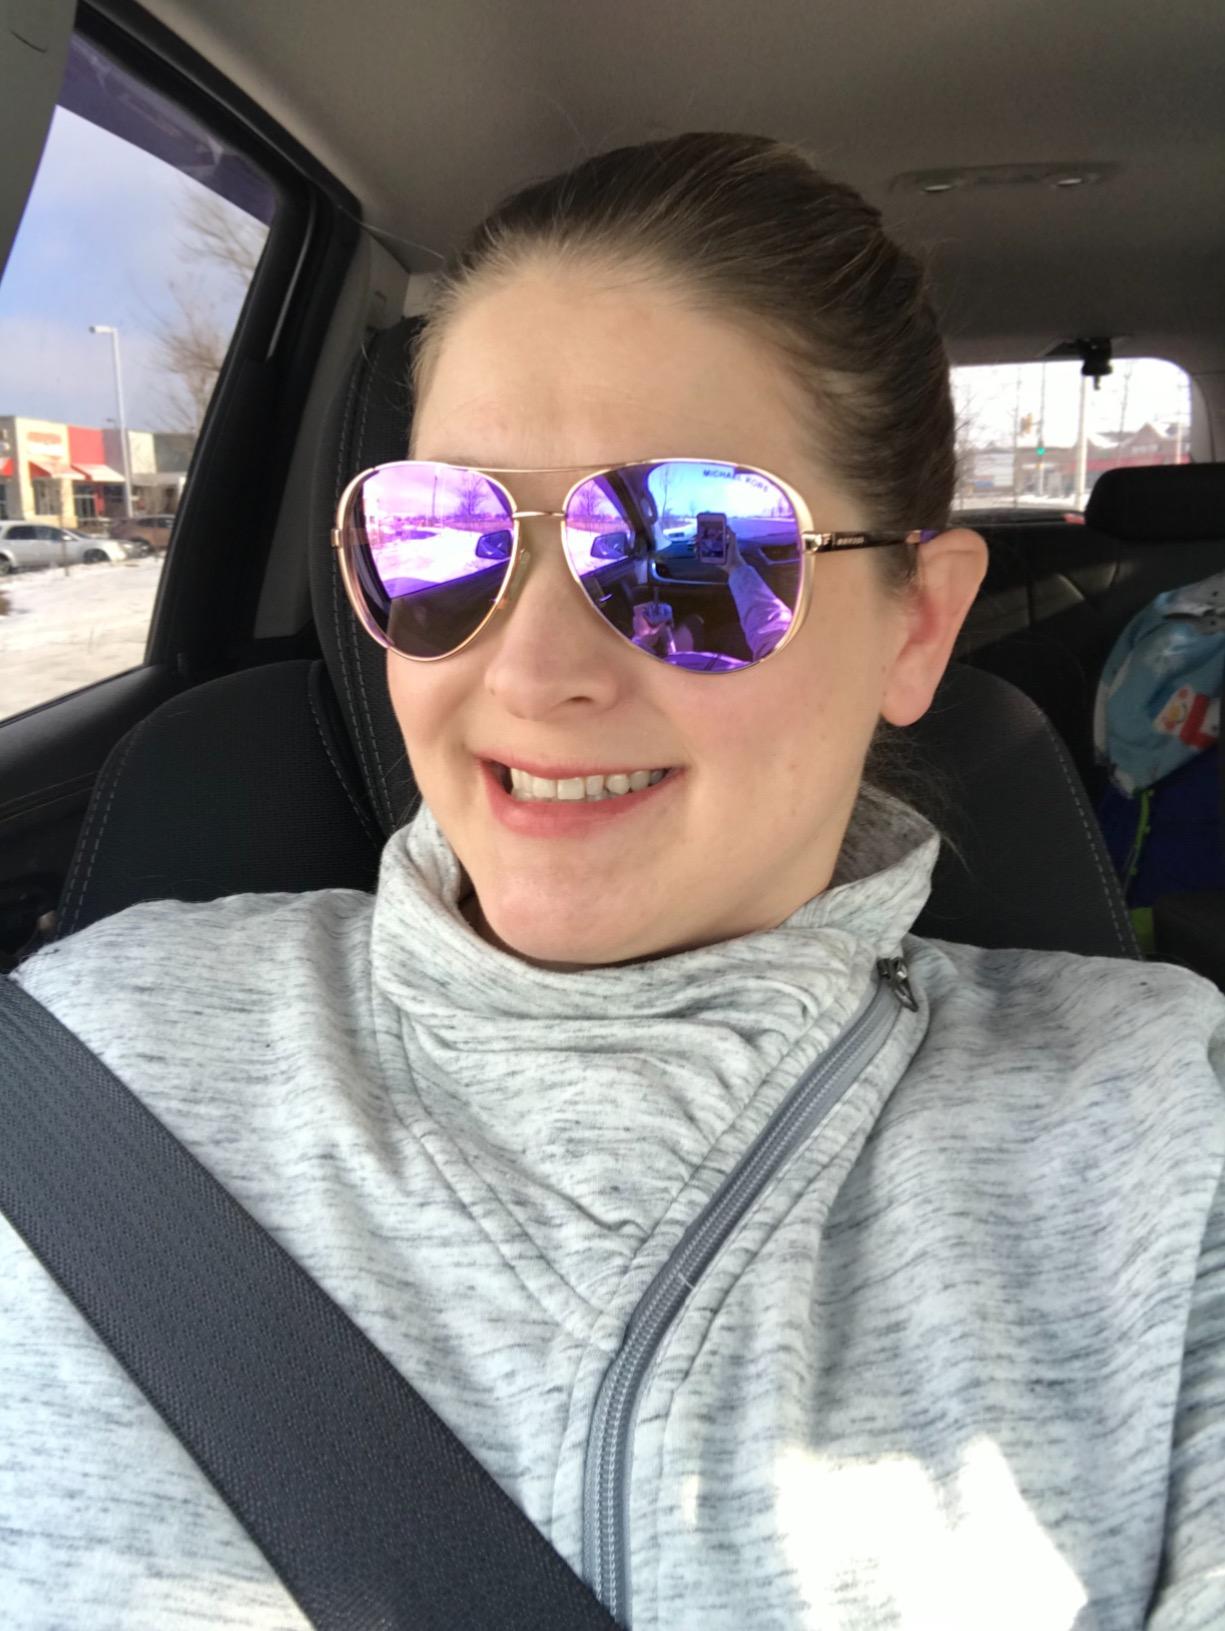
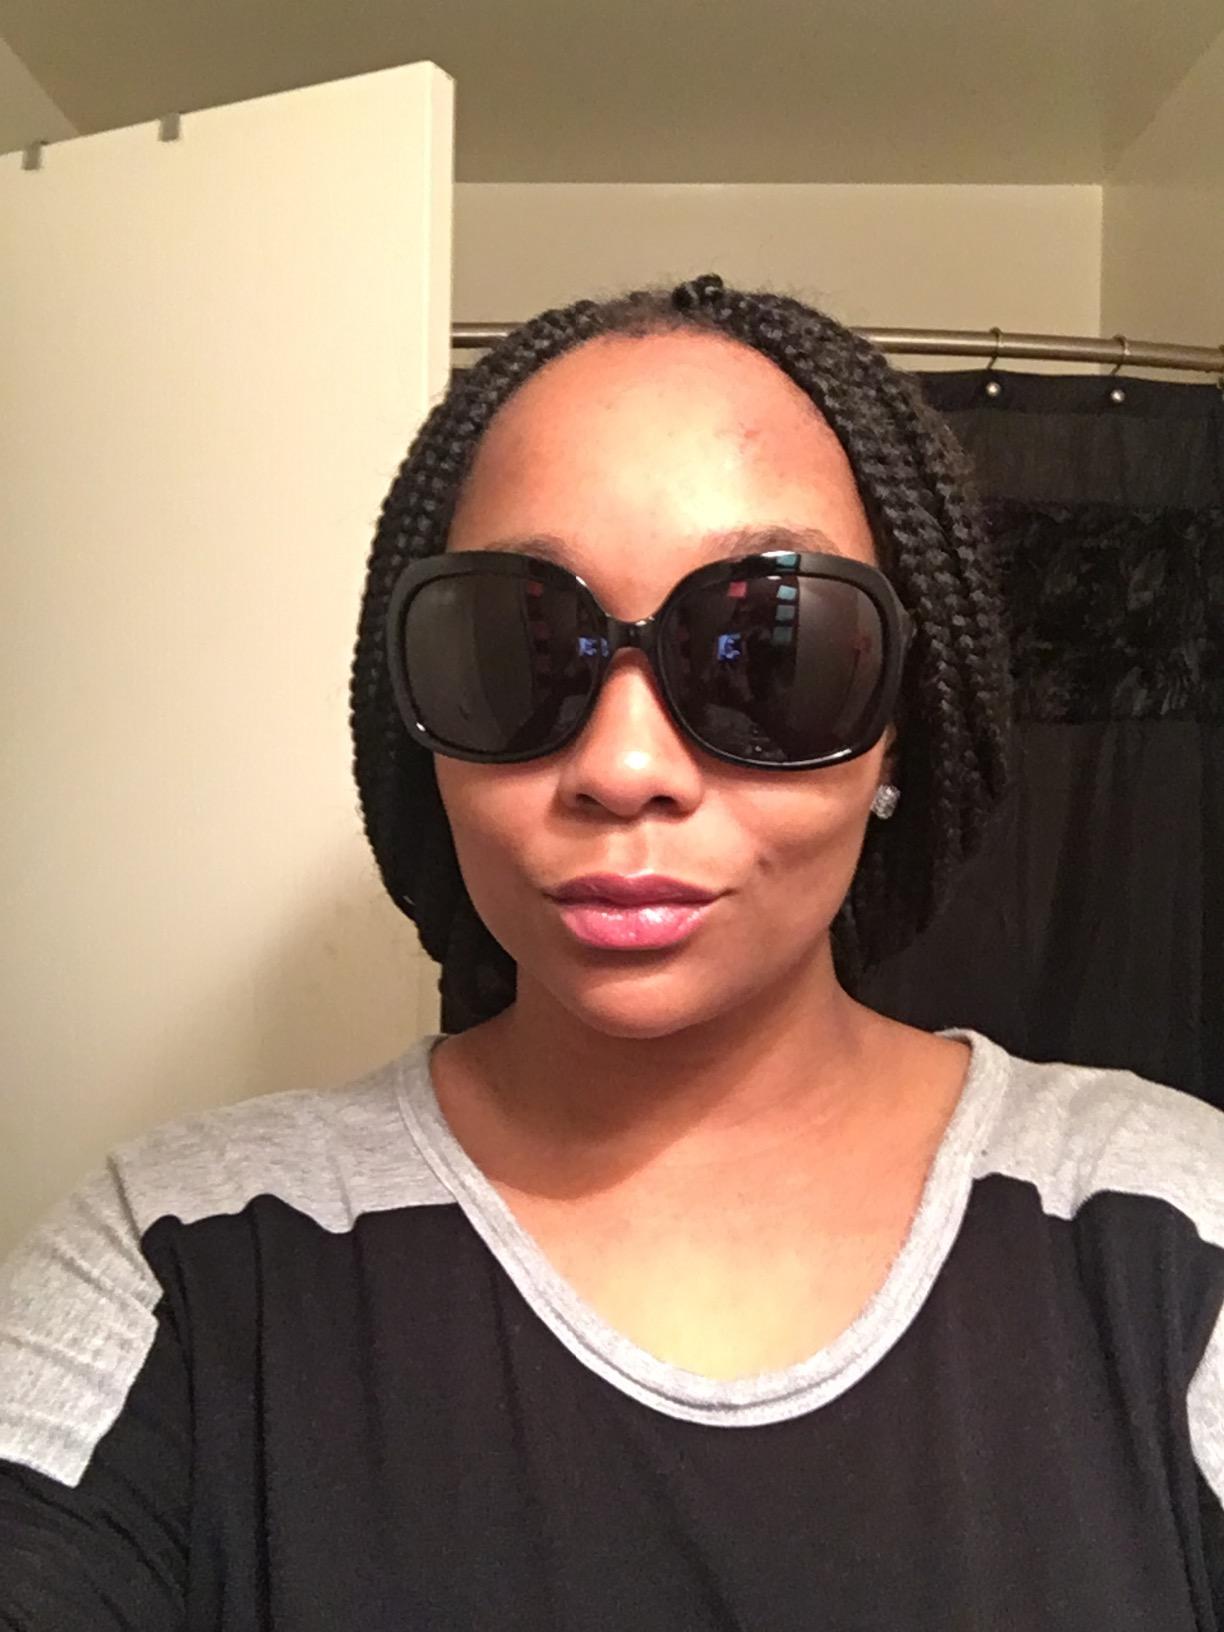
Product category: accessories_sunglasses
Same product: no